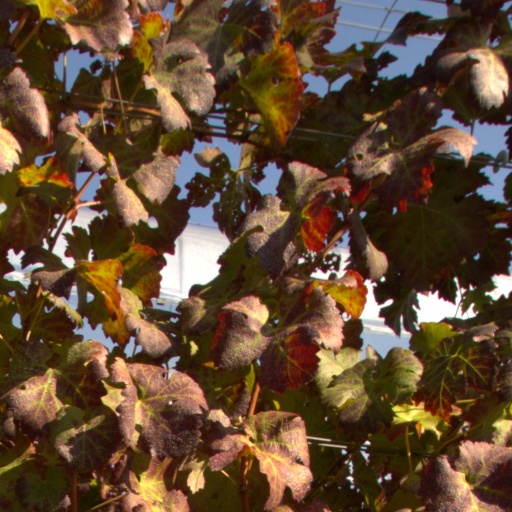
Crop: grape